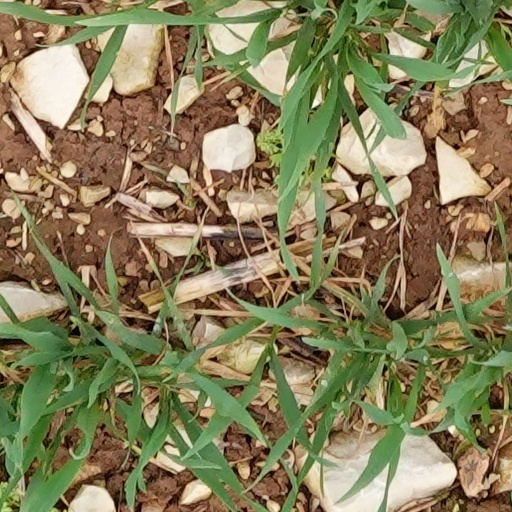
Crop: wheat